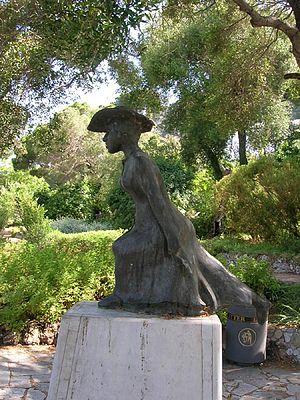
Molly Bloom est un personnage de fiction dans le roman Ulysse de James Joyce. Elle est la femme du personnage principal Leopold Bloom, et correspond à peu près à Pénélope dans l'Odyssée. La différence majeure entre Molly et Pénélope, c'est que, tandis que Penelope est éternellement fidèle, Molly ne l'est pas. Molly a une liaison avec Blazes Boylan. Molly, dont le prénom est Marion, est née à Gibraltar, le 8 septembre 1870, fille du major Tweedy, un officier irlandais, et de Lunita Laredo, une habitante de Gibraltar d'origine espagnole. Molly et Léopold se sont mariés le 8 octobre 1888. Elle est la mère de Milly Bloom, qui, à l'âge de 15 ans, a quitté la maison pour étudier la photographie. Elle est aussi la mère de Rudy Bloom, qui est décédé à l'âge de onze jours. À Dublin, Molly est une chanteuse d'opéra d'une certaine renommée.